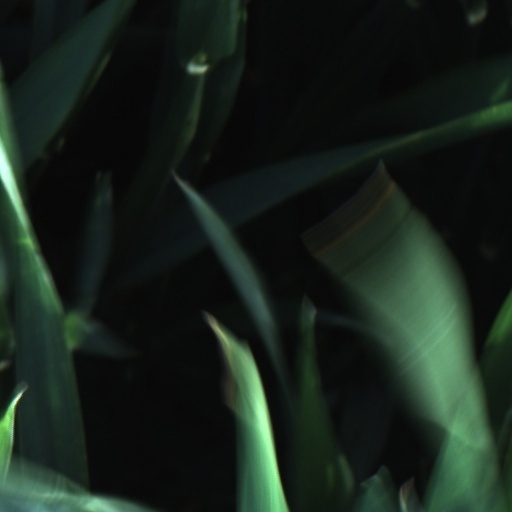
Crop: wheat